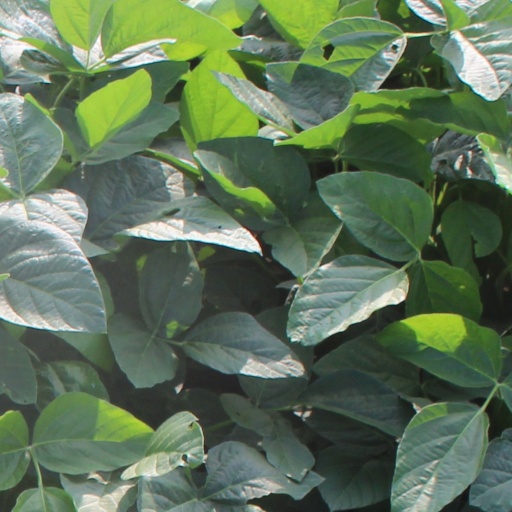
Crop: soybean